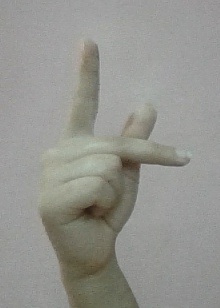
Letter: dha